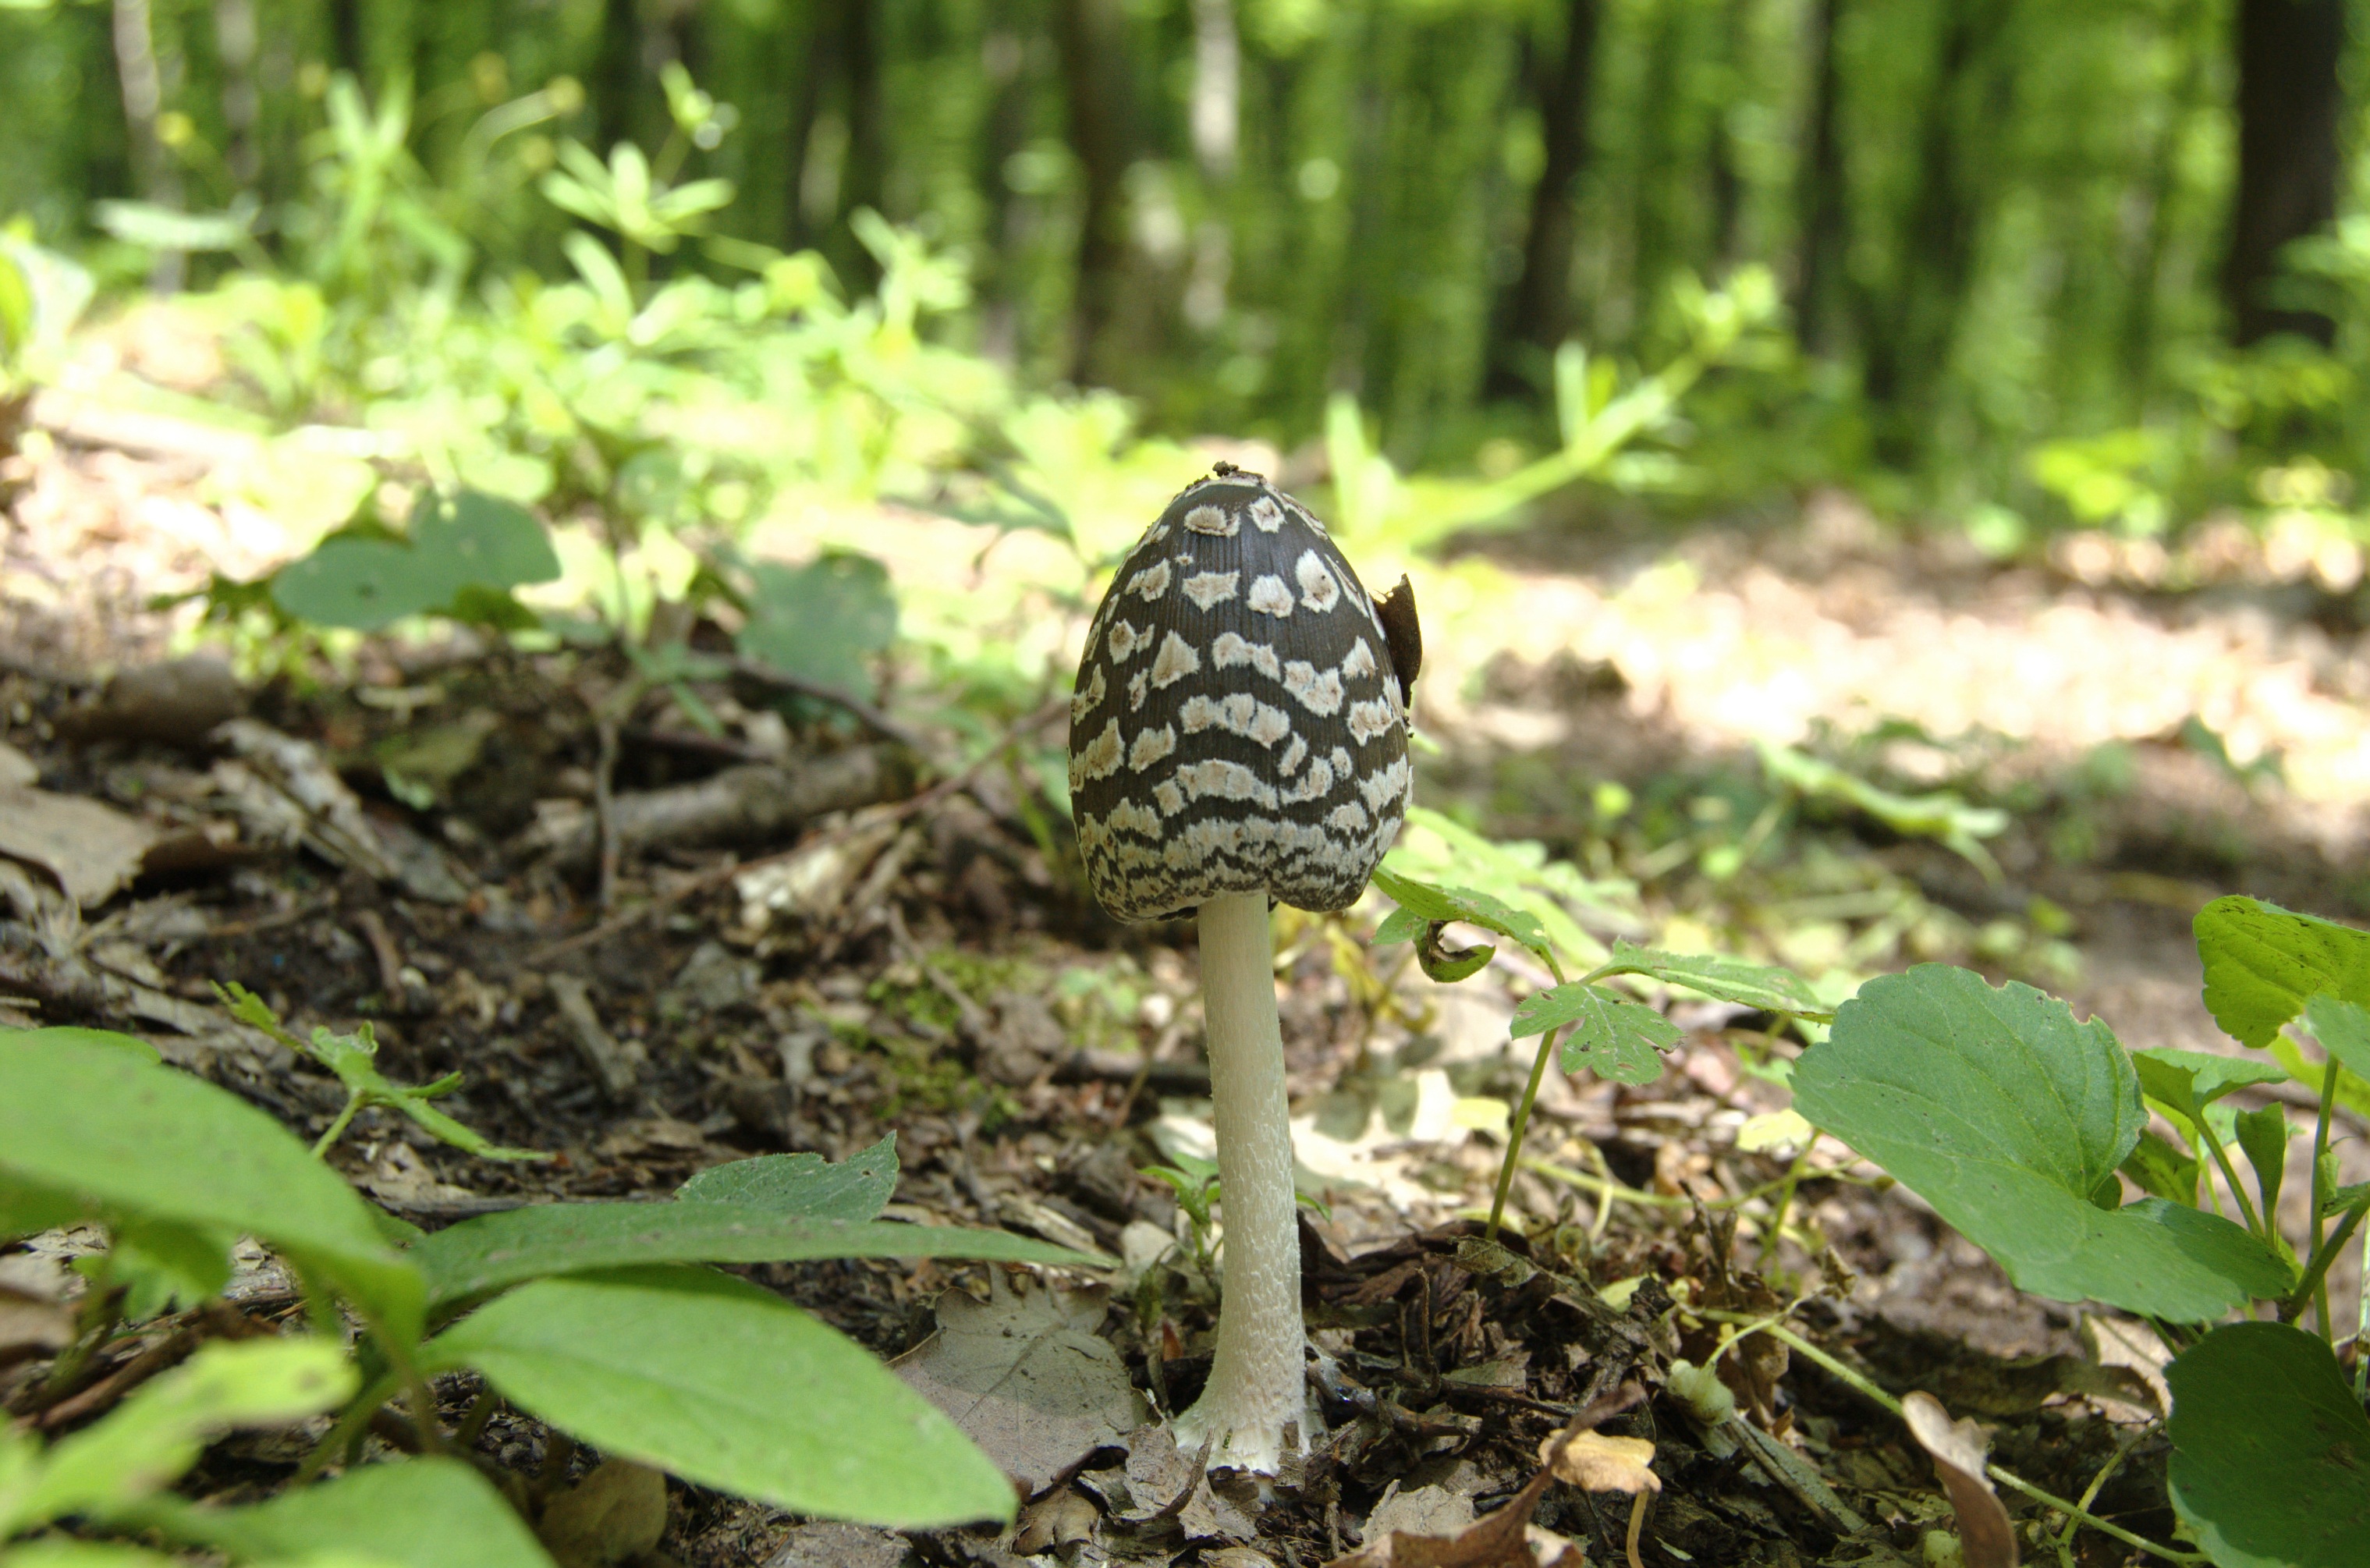
nature, forest, leaf, flower, vacation, wildlife, tranquility, spring, green, jungle, journey, botany, mushroom, silence, garden, flora, fauna, woodland, habitat, beetle dyatlova